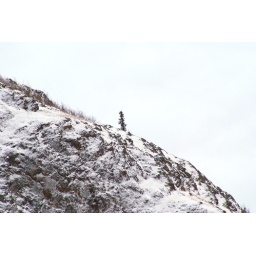
Lone tree in the mountains